Milad Vaziri

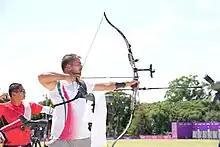
Vaziri at the 2020 Summer Olympics

Milad Vaziri Teymoorlooei (born 9 June 1988 in Tabriz, Iran) is an Iranian archer. He competed in the individual event at the 2012 and 2020 Summer Olympics.